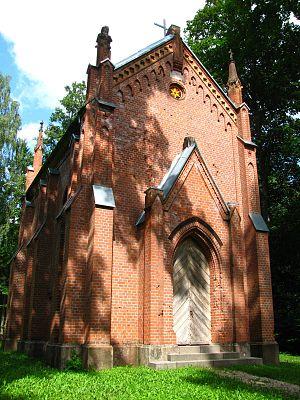
La commune de Põdrala est une municipalité rurale du Comté de Valga en Estonie. Sa superficie est de 127,2 km² et elle compte 783 habitants.